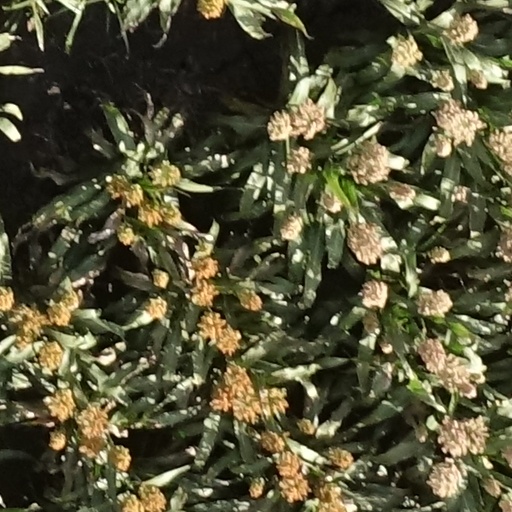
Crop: sorghum